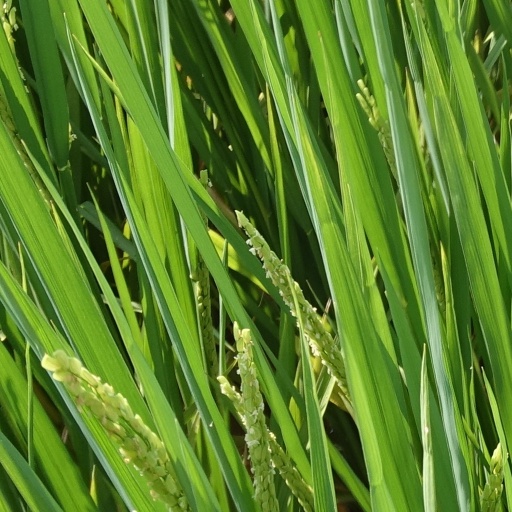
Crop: rice